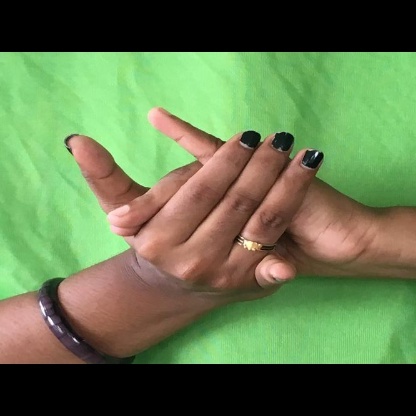
Mudra: Kurma